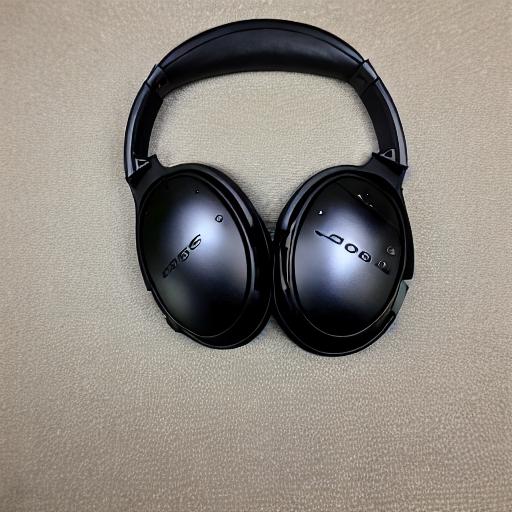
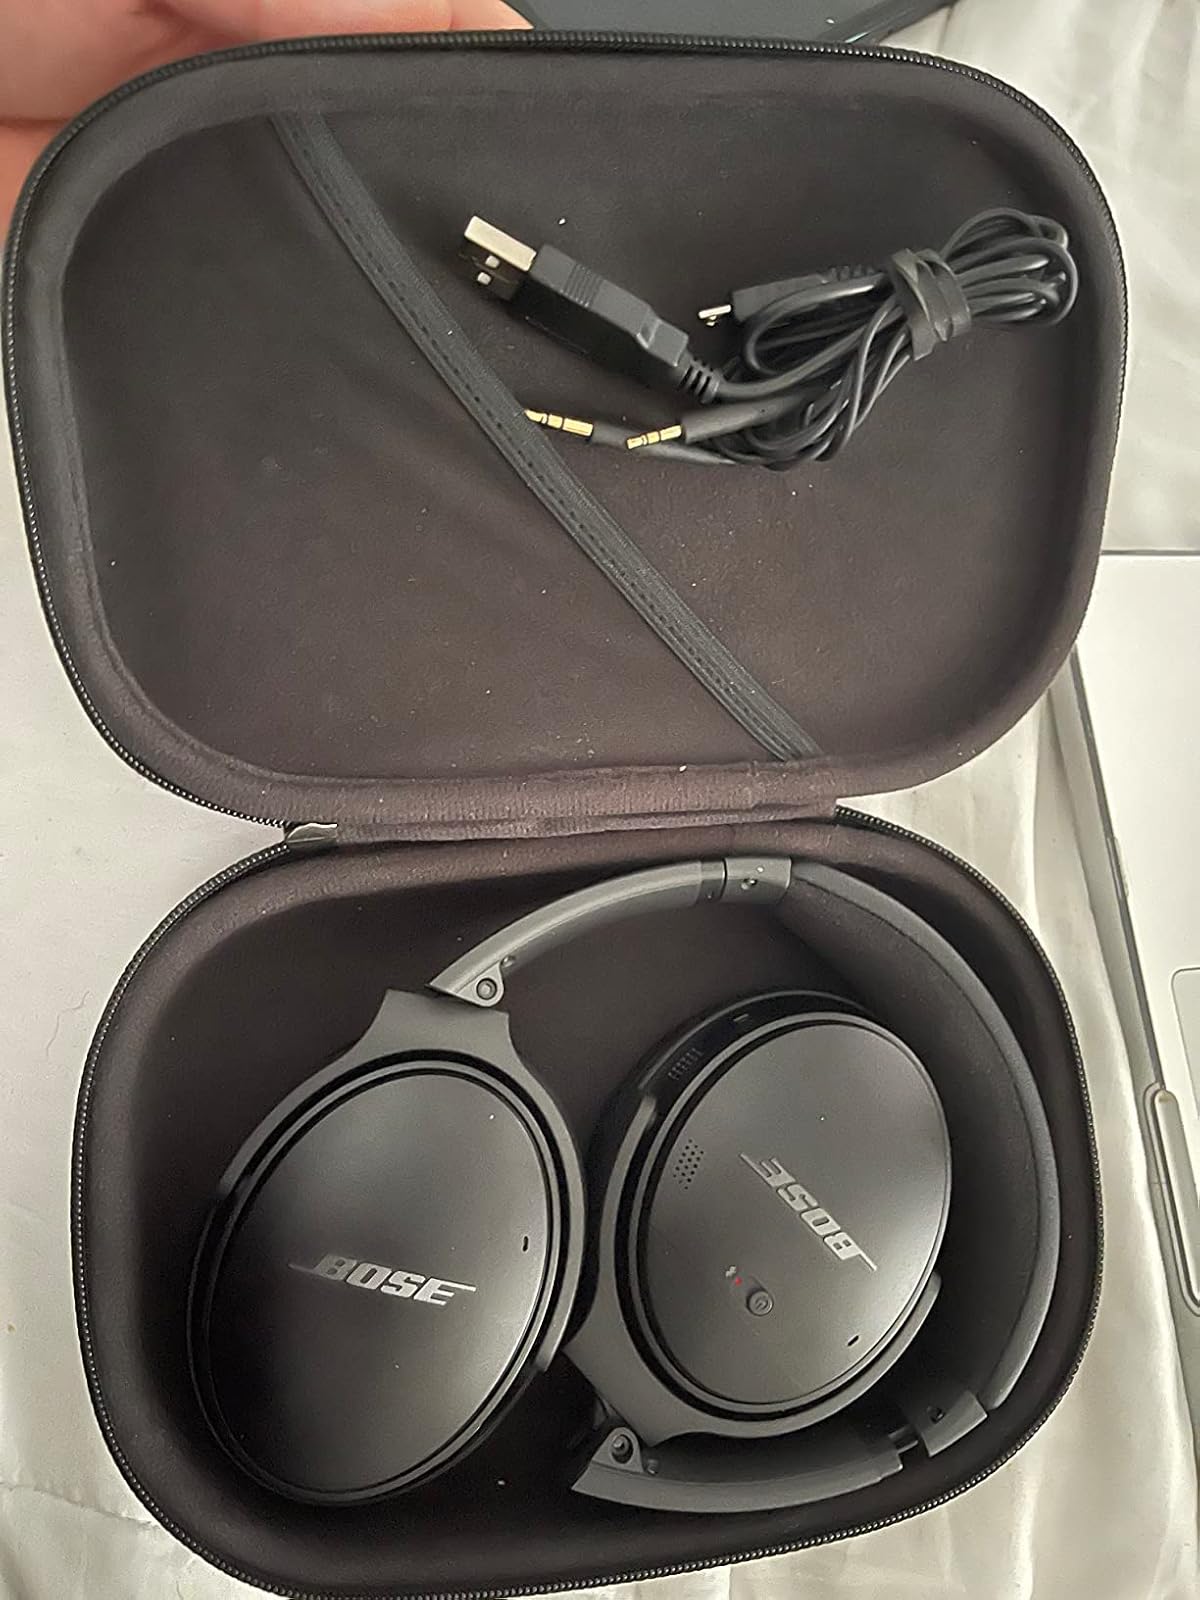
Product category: headphones
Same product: no